Pacific Clay

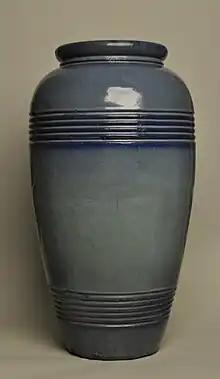
Pacific Pottery oil jar

Early pottery products manufactured in the 1920s were utilitarian ware including bowls, mugs, and poultry feeders. The company also produced hand-thrown vases and garden ware pots. In 1932, Pacific introduced mix and match brightly solid colored tableware and art ware. The solid-colored tableware was sold as "Hostessware." In 1935, Pacific introduced hand-painted patterns on the Hostessware shape in various plaid, floral, and fruit designs. By 1937, Pacific introduced the Coralitos and Arcadia lines, a more delicate earthenware body in solid colors. In 1941, hand-painted patterns on the Coralitos and Arcadia shapes were introduced: Grape, Strawberry, Hibiscus, French Ivy, and Shasta Daisy.